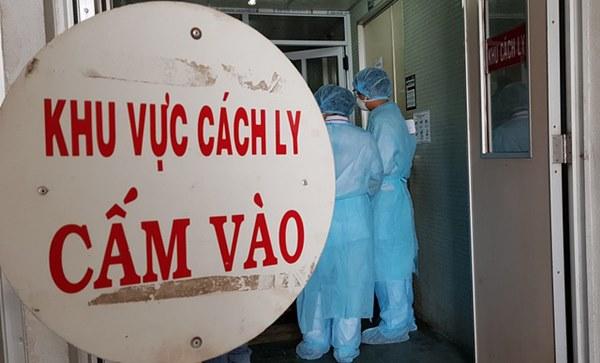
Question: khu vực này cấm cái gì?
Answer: cấm vào